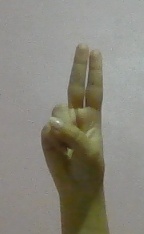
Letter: taa